Hyundai Epsilon engine

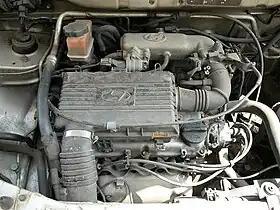
Hyundai Epsilon 999cc L4 engine (G4HC)

Hyundai's Epsilon engine is a category of small inline gasoline automobile engines.